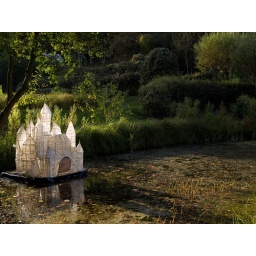
a fairy tale castle in the water